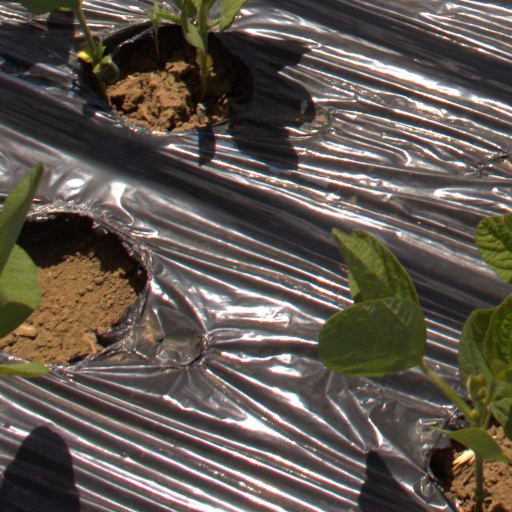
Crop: Jerusalem artichoke